Maanaya

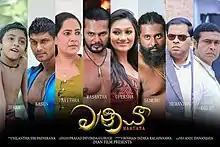

Maanaya is a 2019 Sri Lankan Sinhala action thriller film directed by Anju Dhananjaya as his debut direction and produced by Roshan Indika Ralapanawa for Dian Films. It stars Wasantha Kumaravila and Upeksha Swarnamali in lead role along with Hemantha Iriyagama and Pavithra Wickramasinghe. Music composed by Nilantha Siri Pathirana.